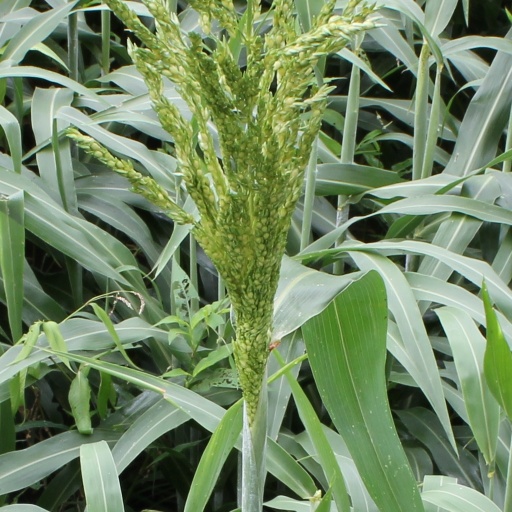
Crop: sorghum